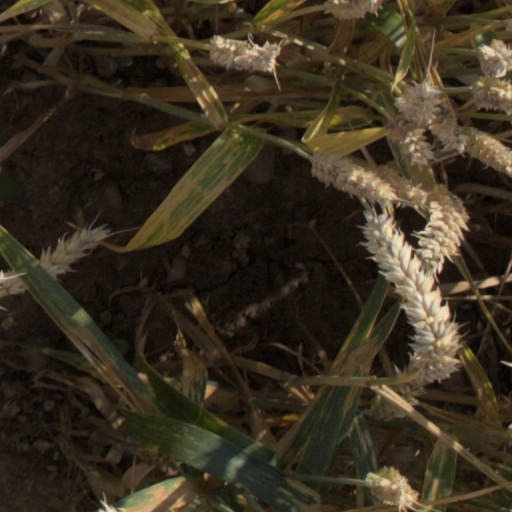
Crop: wheat